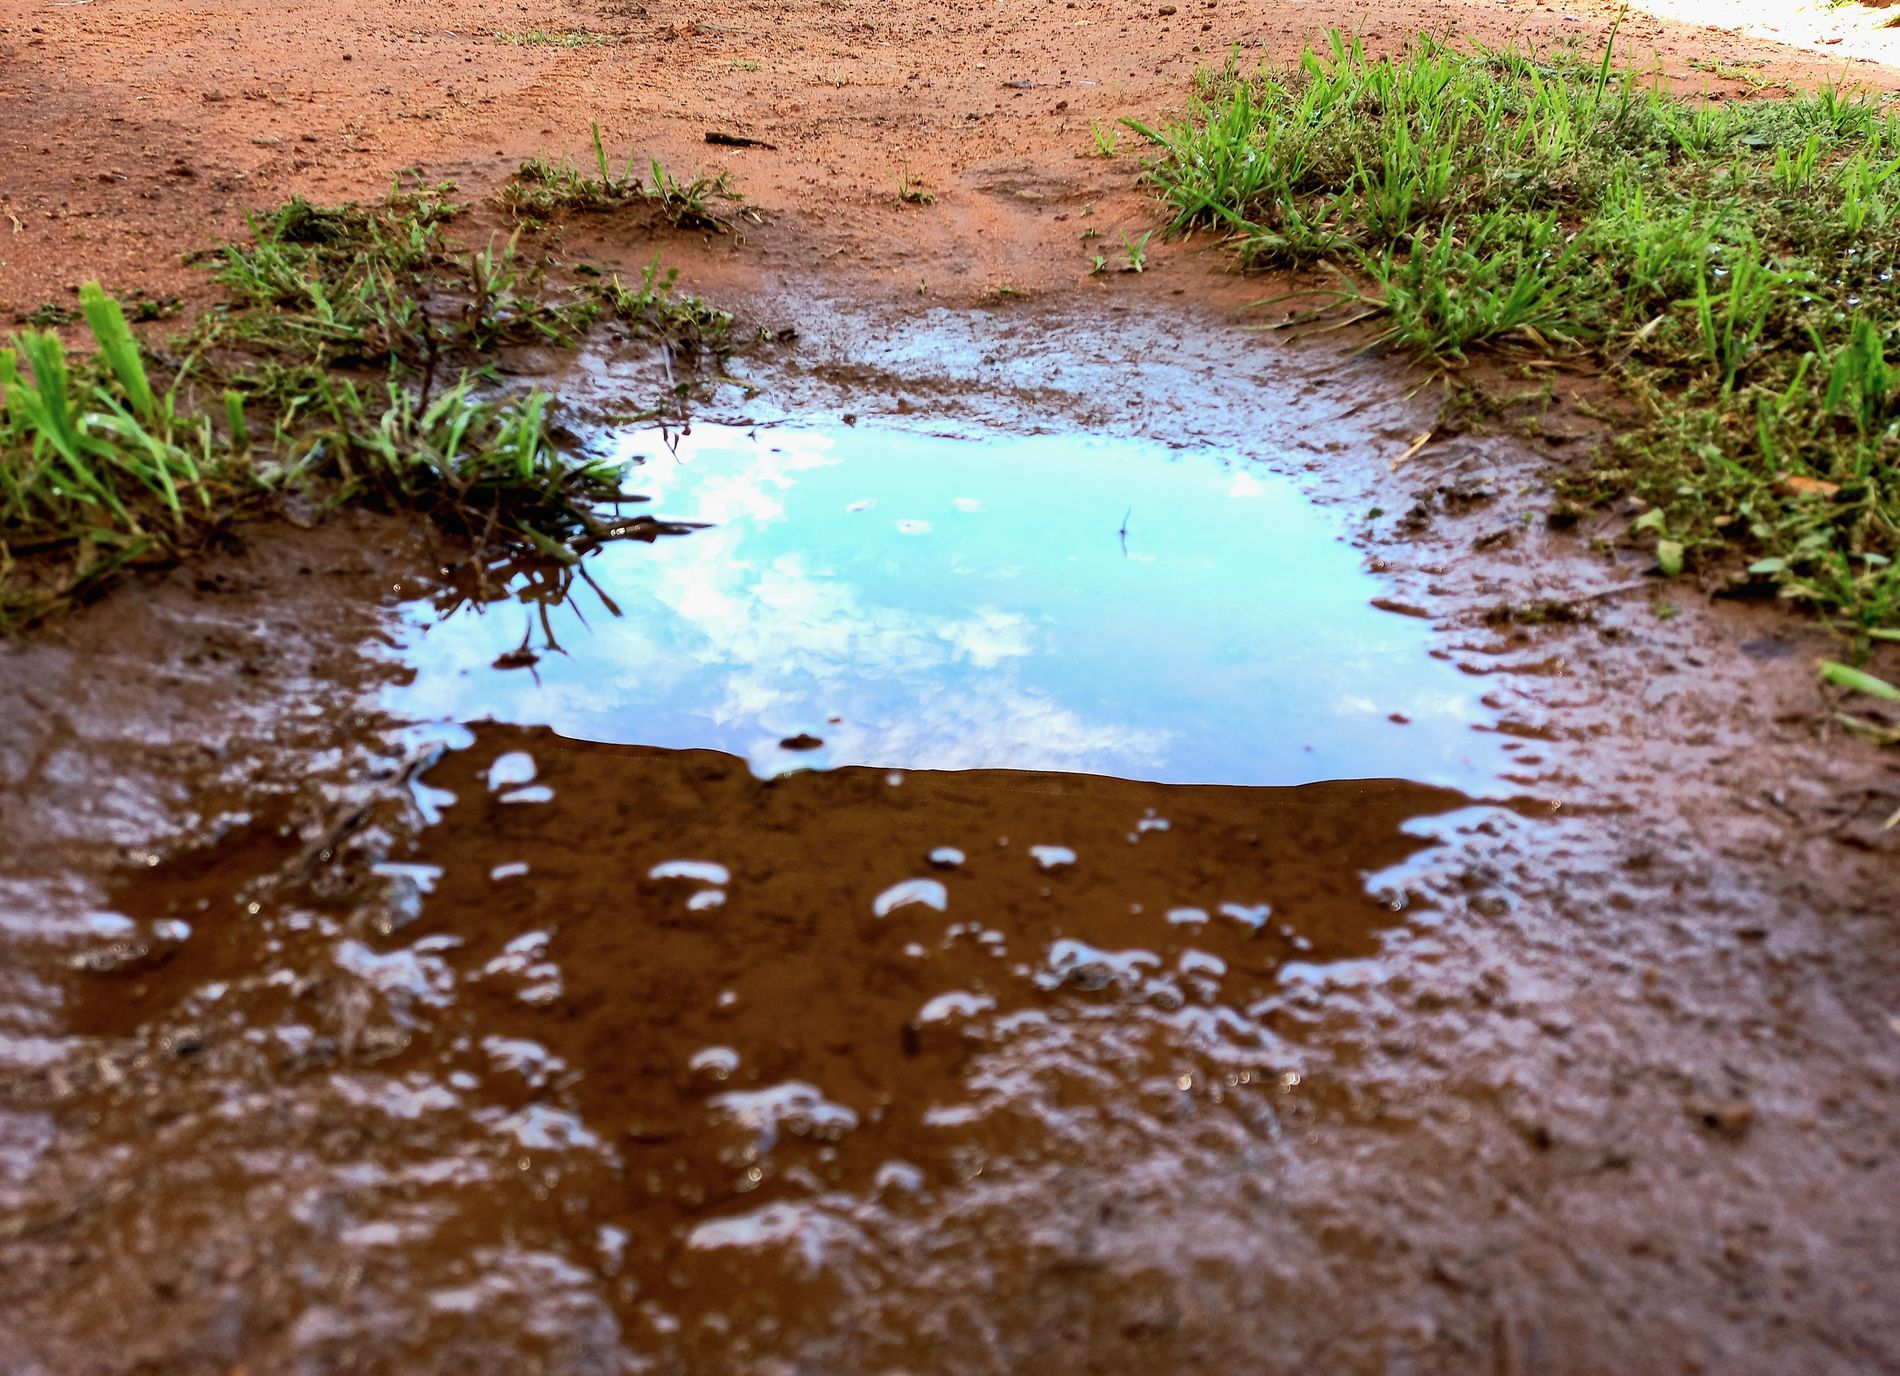
The Small Puddle
The picture captures a small puddle of water on a dirt path. The puddle of water is in the center of the dirt road, and there is some green grass on either side. The dirt road is characterized by the earthy color of the soil and the soft texture. The puddle of water has turned the sandy soil into wet soil.
This is a tranquil natural scene of a small puddle of water in the middle of a dirt road. The puddle reflects the blue sky and clouds above. The image is predominantly earthy, but green grass on either side adds a natural touch and brighter colors. The picture was taken from a very low angle, close to the ground, relying on natural sunlight, highlighting the details of the soil and water.
Labels: Water, Soil, Puddle, Land, Nature, Outdoors, Pond, Grass
Camera: samsung SM-A325F
Aperture: F1.8
Exposure: 1/101 sec
ISO: 40
Focal length: 4.6 mm